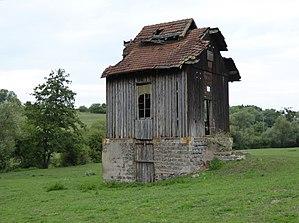
Puits d'injection des sondages salins de la vallée de la Roanne datant de la fin du 19ème siècle, situé sur le territoire de la commune de Lenoncourt (Bonval). This building is indexed in the Base Mérimée, a database of architectural heritage maintained by the French Ministry of Culture,
Cet article recense les monuments historiques du département de Meurthe-et-Moselle, en France.